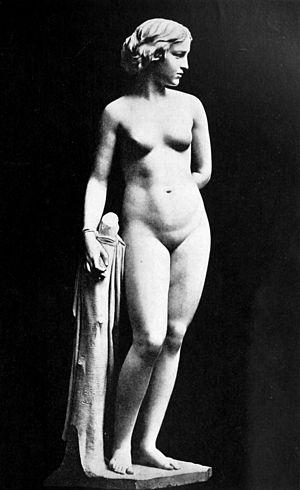
Captive blanche